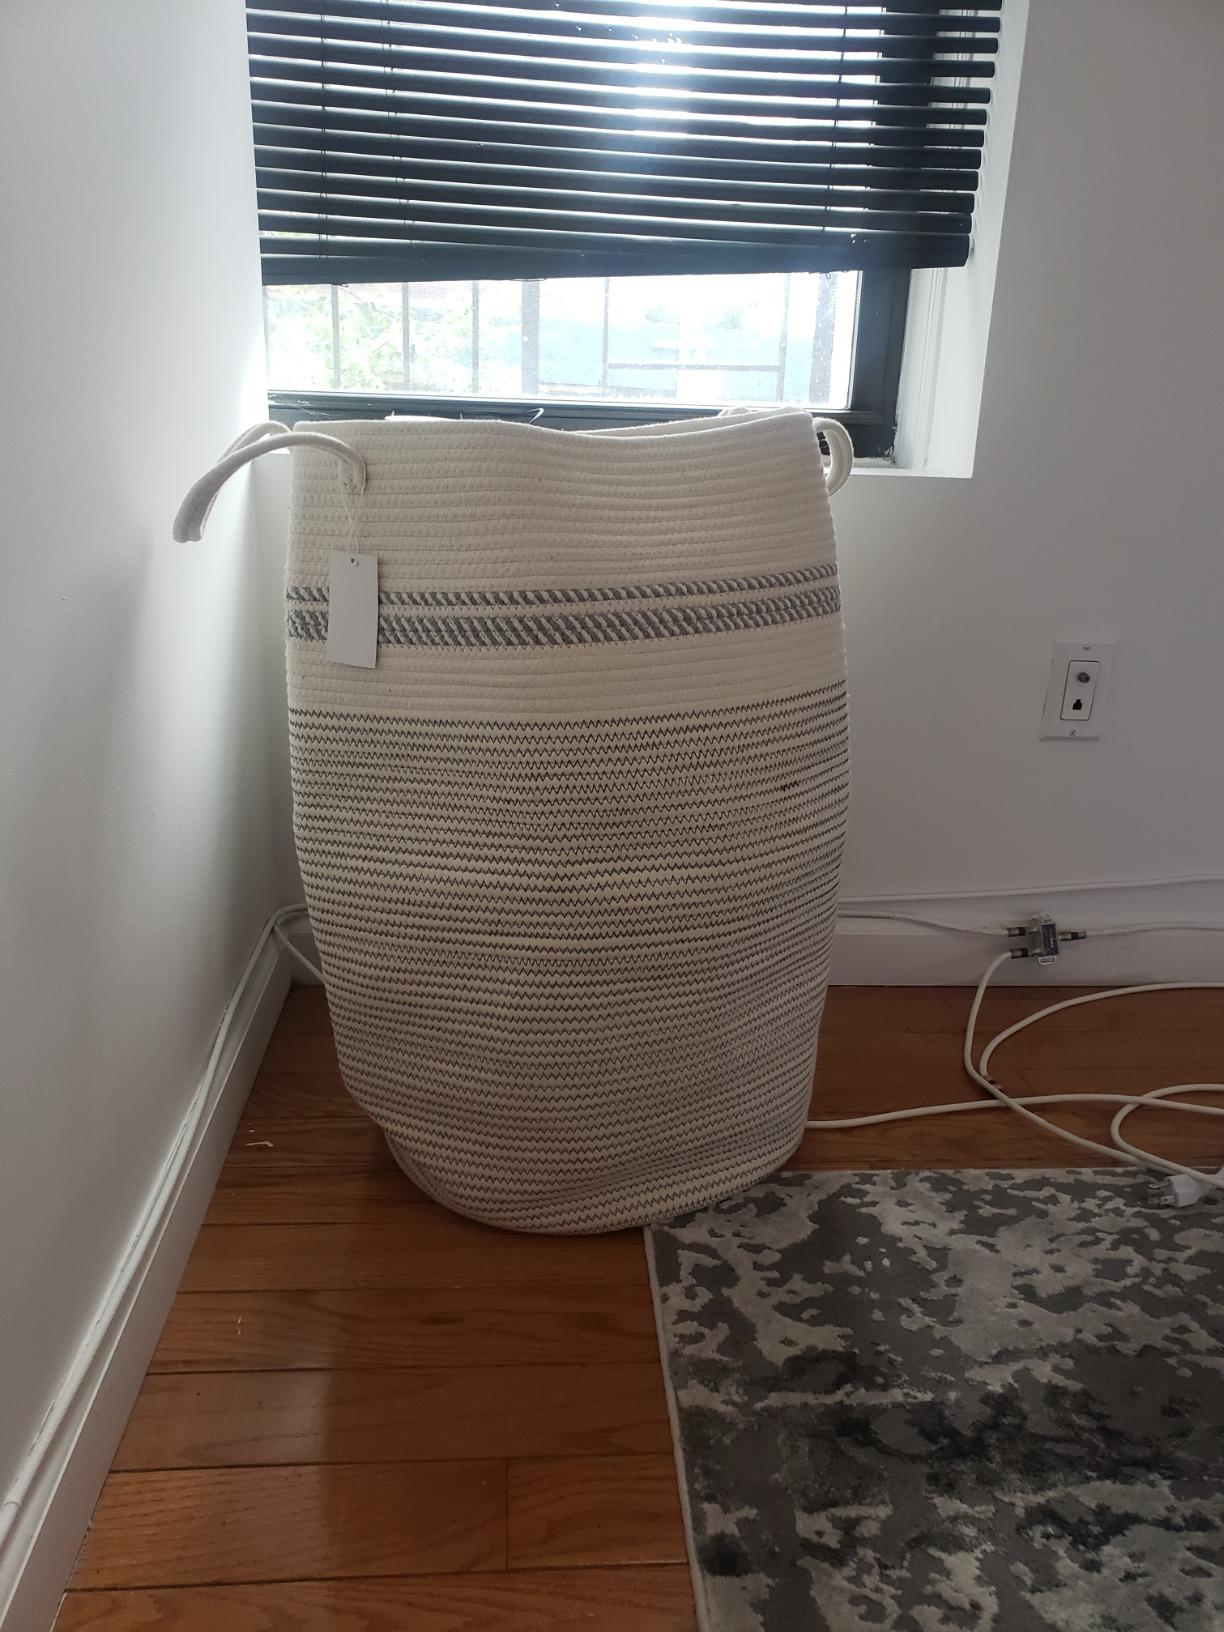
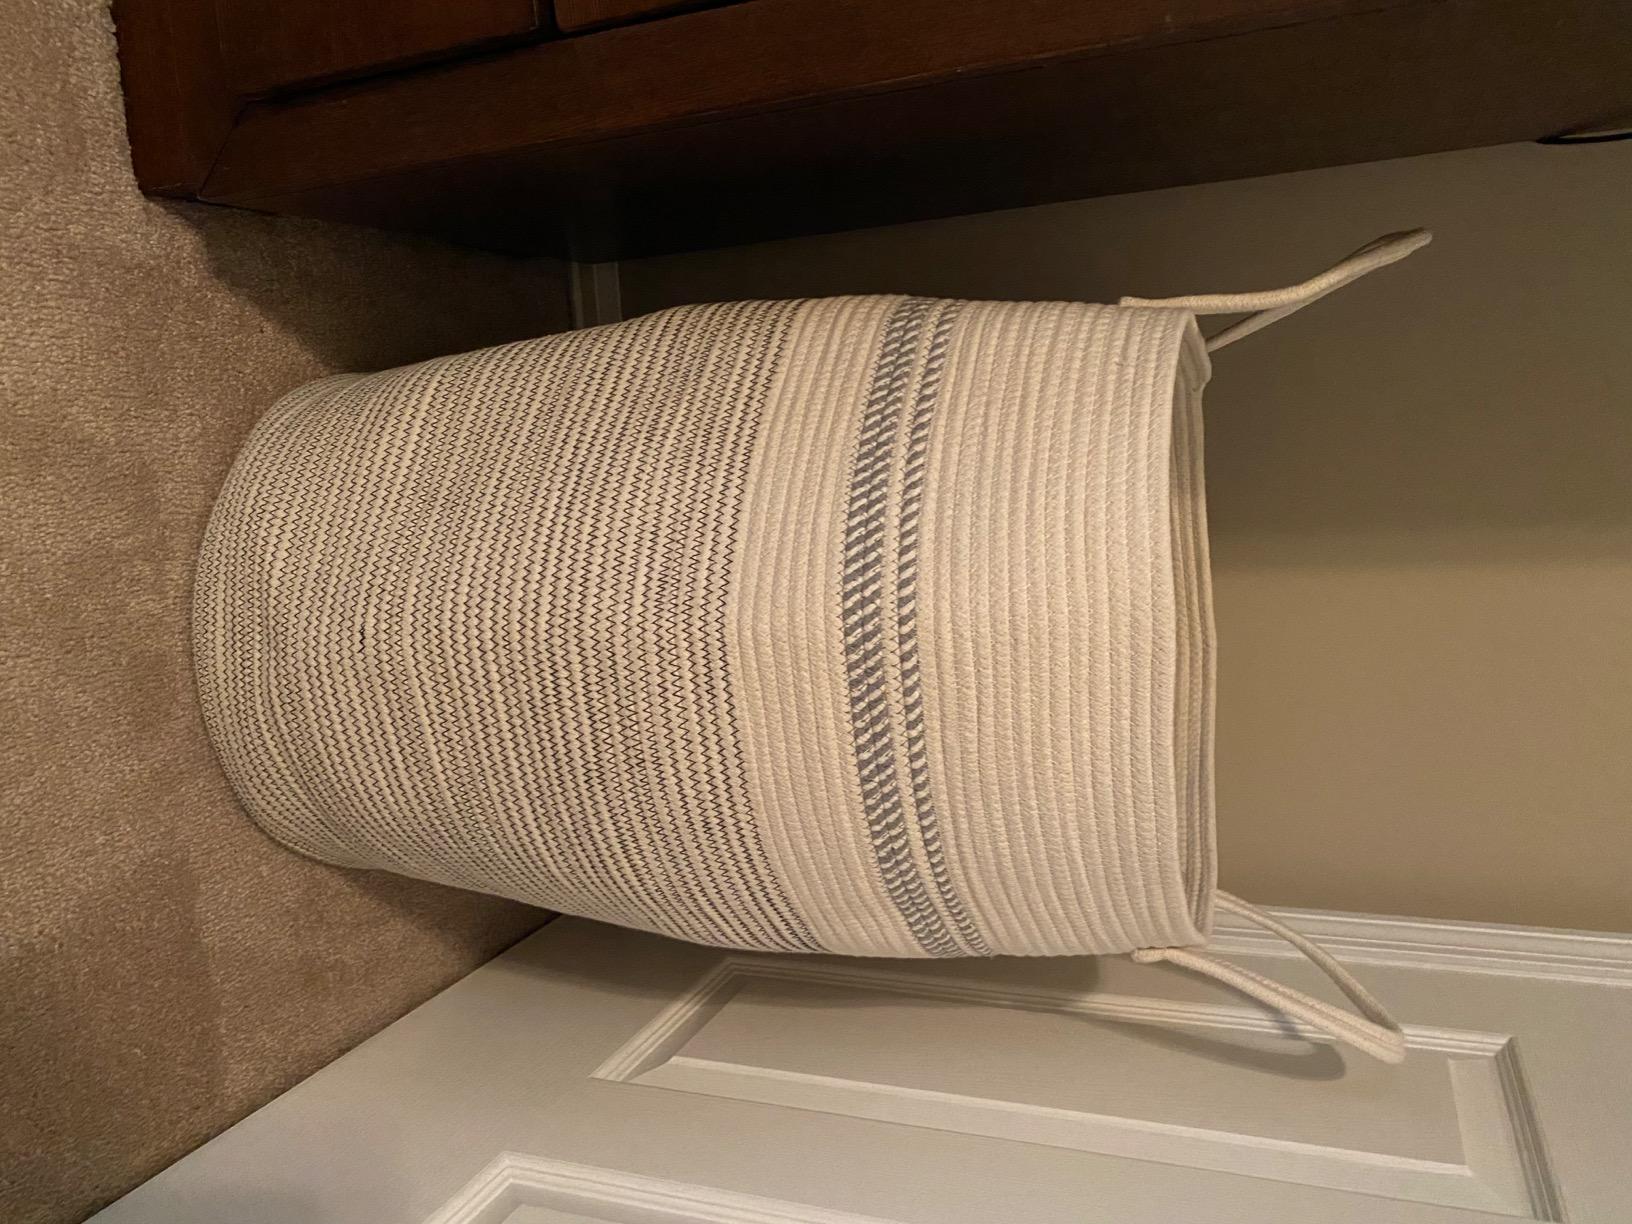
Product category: items_hamper
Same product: yes